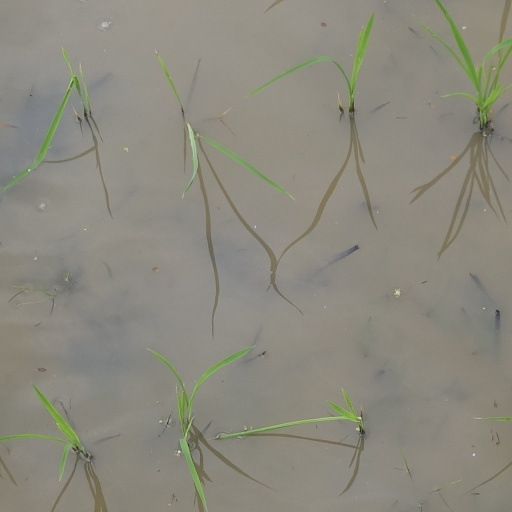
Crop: rice